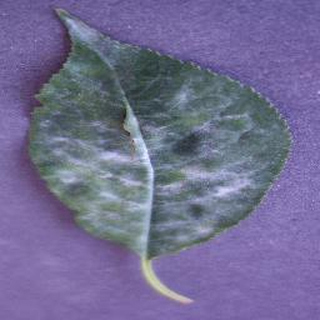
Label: cherry_powdery_mildew